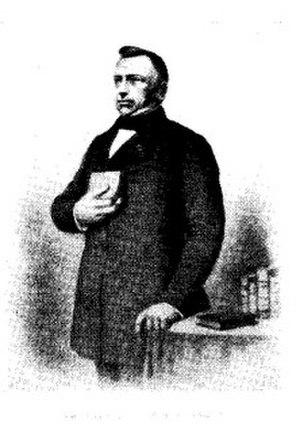
Jean-Baptiste Coppieters 't Wallant (1806- 1860)
La famille Coppieters est une famille de la noblesse belge.
Jean-Baptiste-Adolphe-Ghislain Coppieters 't Wallant est un homme politique belge.